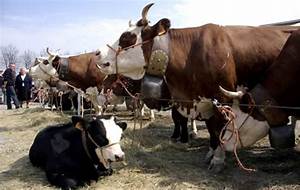
Label: mucca